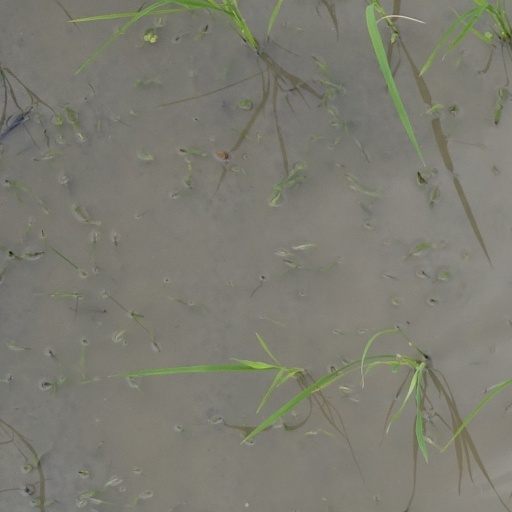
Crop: rice